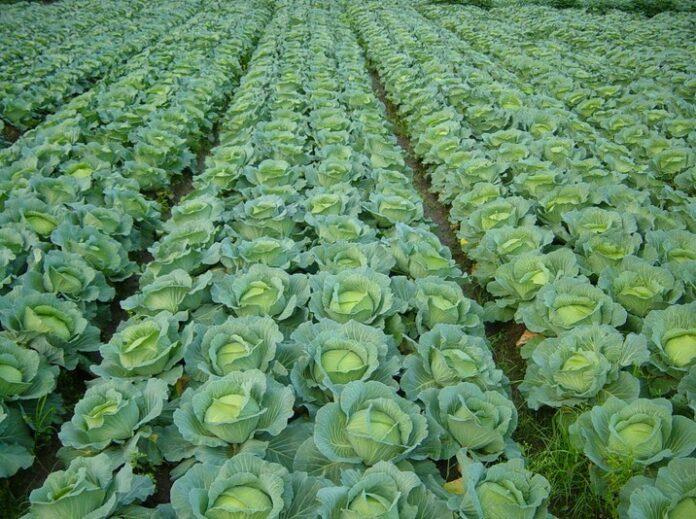
Mistari mirefu ya mimea ya majani mapana ya kijani imepangwa kwa mpangilio mzuri kwenye shamba.Majani haya yanaonekana yamekomaa na yamejaa afya. Udongo kati ya mistari umewachwa wazi kurahisisha upaliliaji wa uvunaji.Mazingira yanatoa taswira ya kazi nzuri ya kilimo cha bustani.